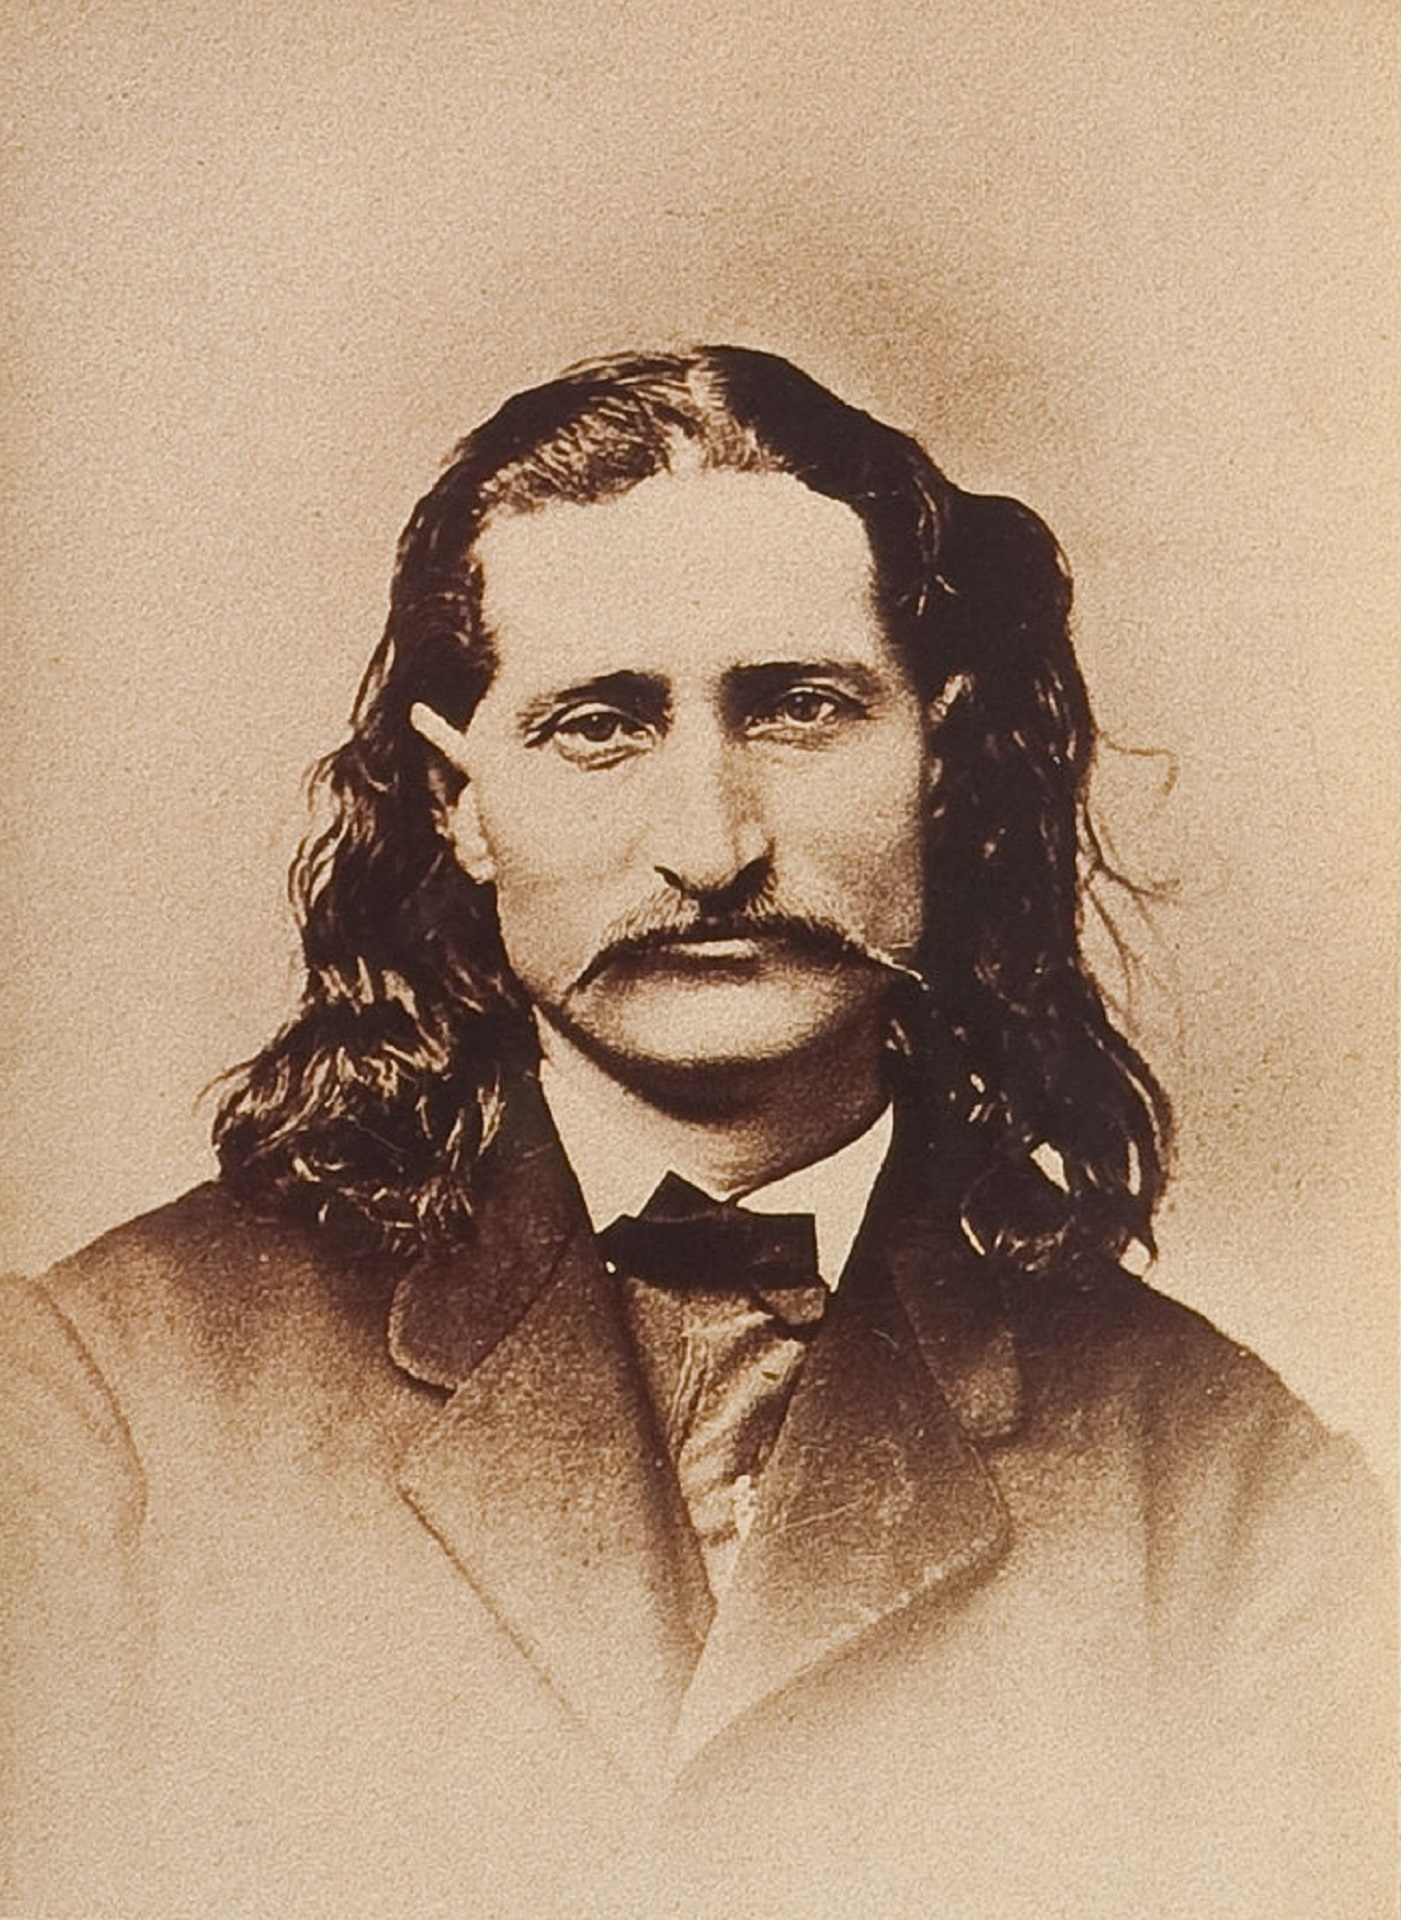
portrait, sepia, sketch, drawing, illustration, moustache, scout, gambler, old west, lawman, marksman, wild bill hickok, folk character, shootouts, dead man's hand